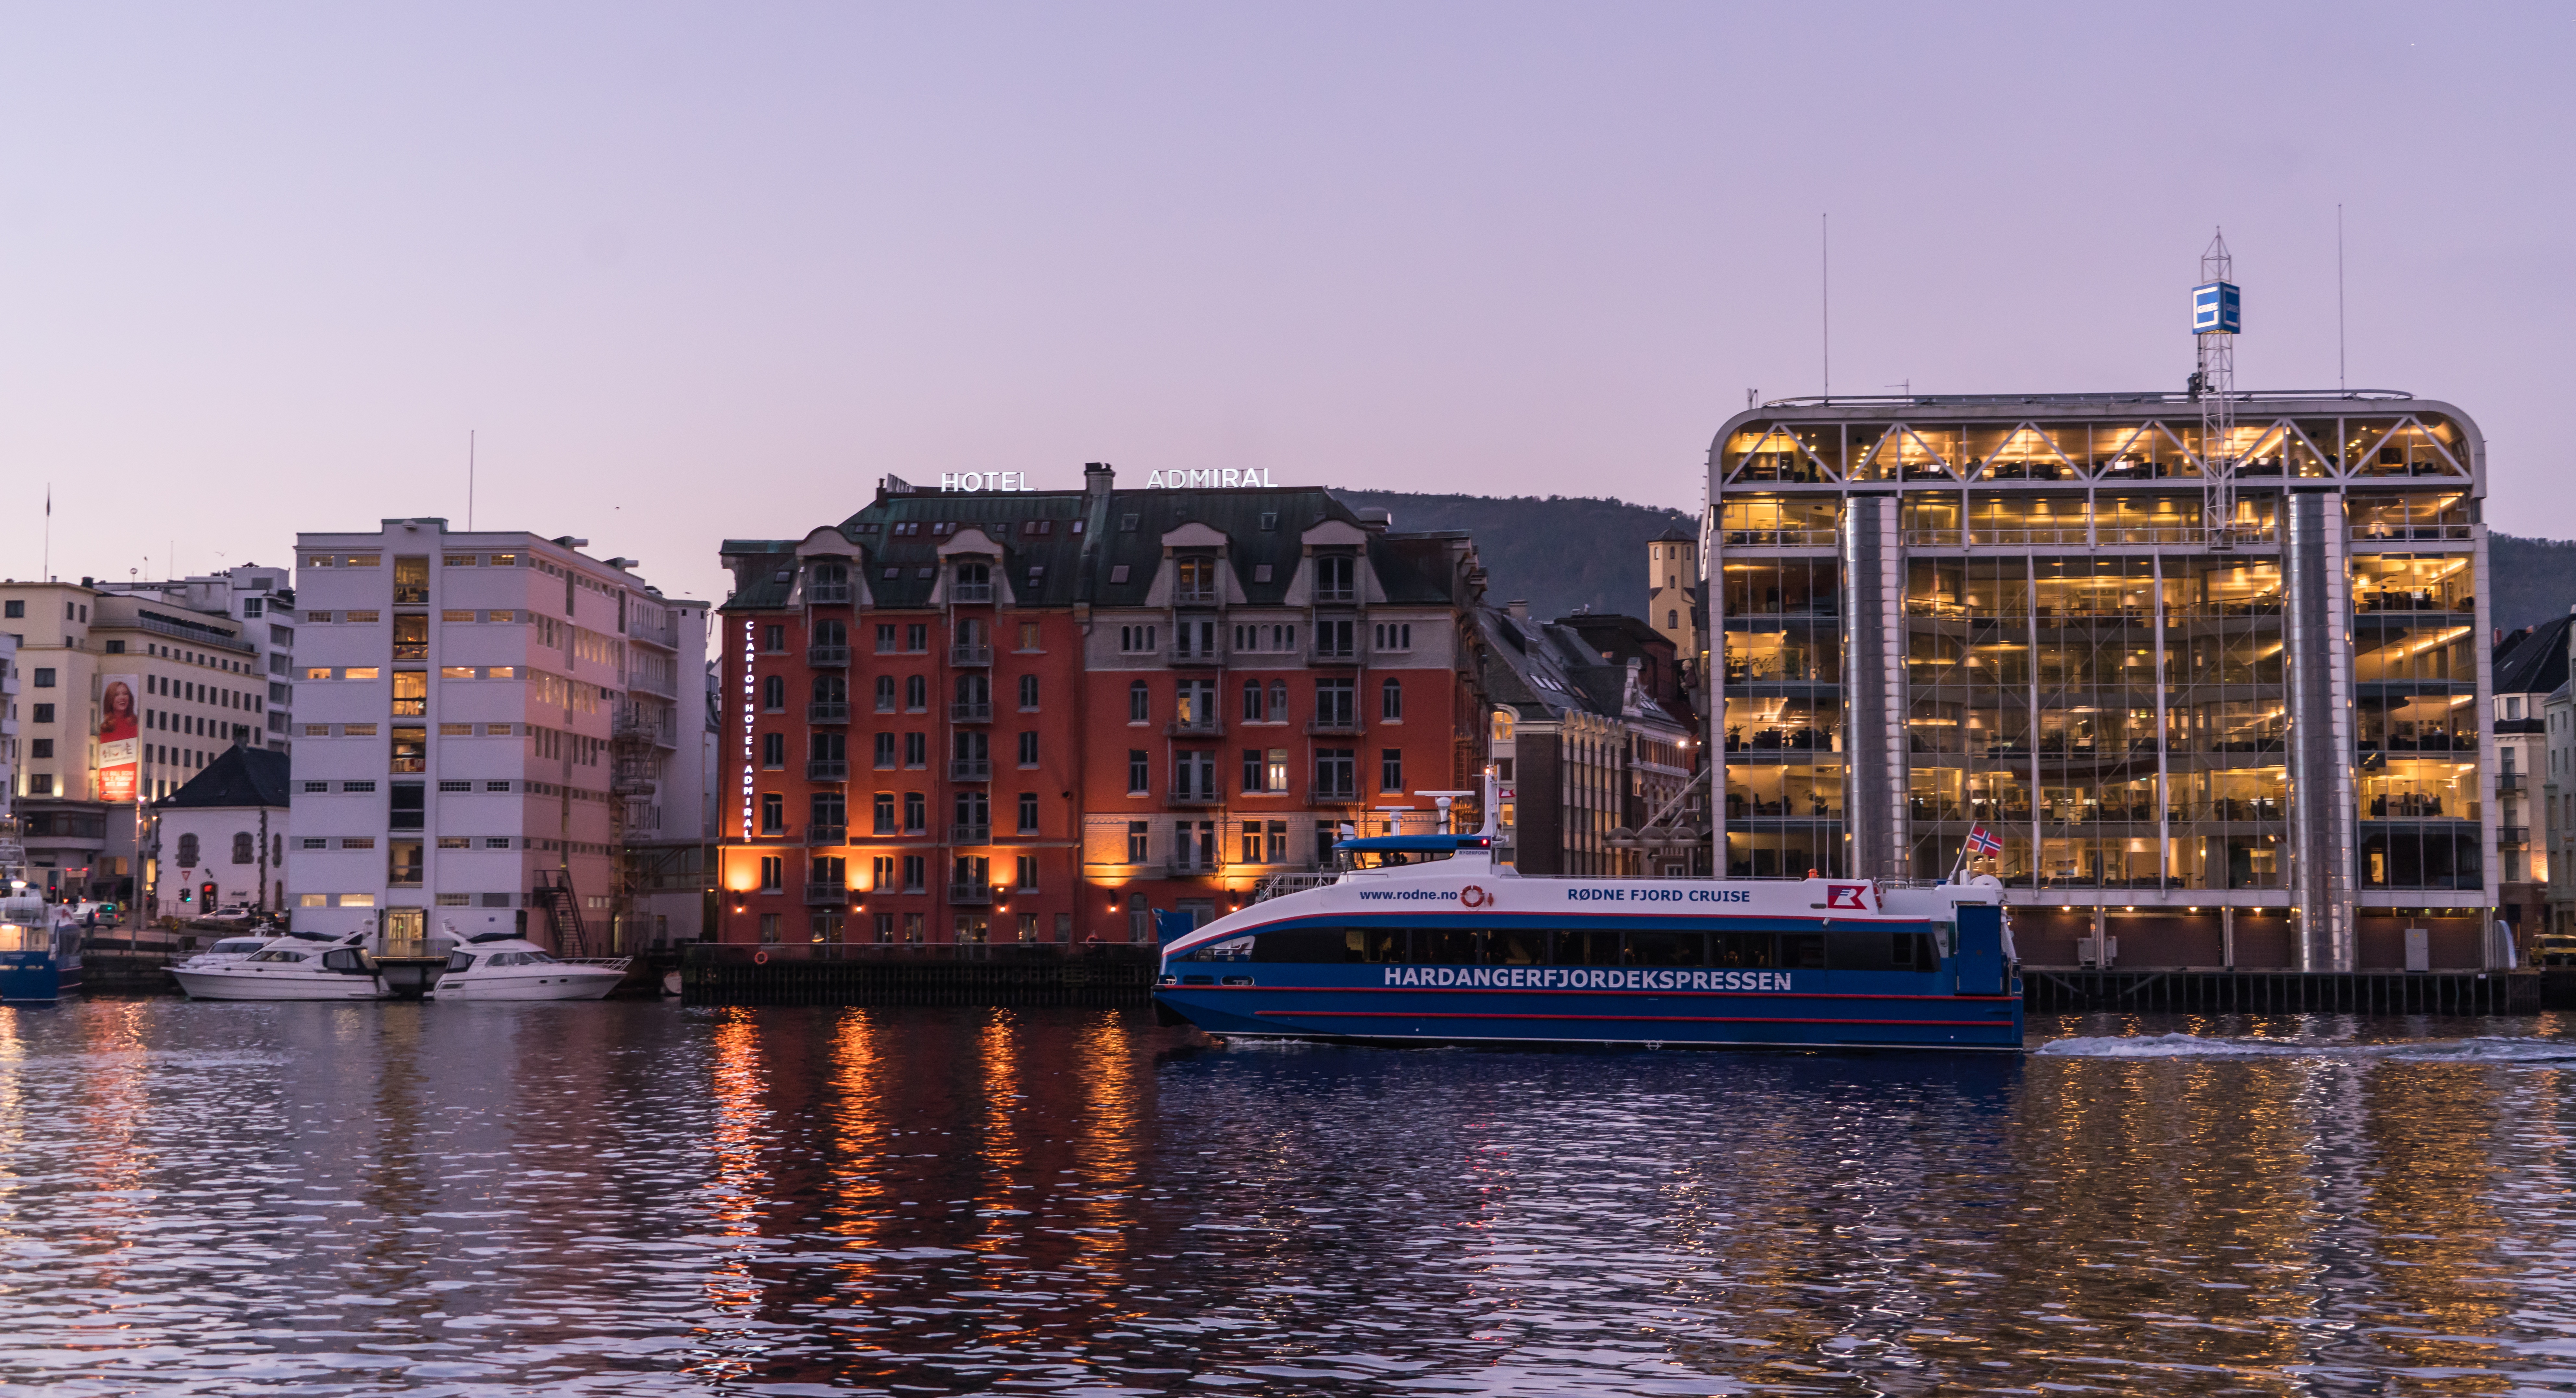
sea, coast, water, outdoor, dock, architecture, sky, sunrise, boat, skyline, city, river, canal, cityscape, downtown, travel, dusk, europe, evening, reflection, vehicle, scenic, scenery, harbor, marina, port, tourism, waterway, body of water, channel, watercraft, norway, scandinavia, tromso, urban area